Berry Pomeroy

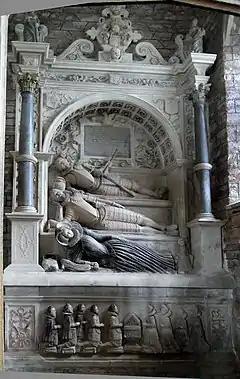
The monument to the Seymour family

St Mary's Church, in the village, has a rood screen forty-two feet long. Described by Pevsner as "one of the most perfect in Devon", it is unusual in being complete from the north to south walls and also in retaining its original coving, cornice and cresting. The wainscoting has painted figures. The stained-glass windows include a few reset old fragments, but are most notable for the panels by Christopher Whall (1897 and 1908) and by his daughter, Veronica Whall (1926).